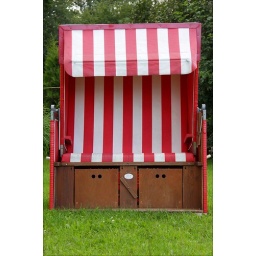
Our beach chair in Buschvitz / Germany.